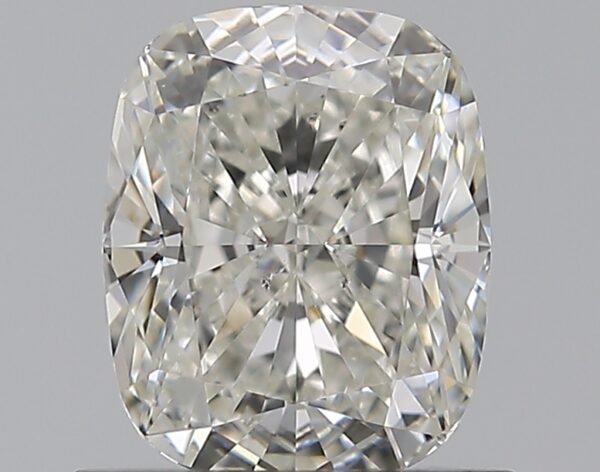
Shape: cushion
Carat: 1.01
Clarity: SI1
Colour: I
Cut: EX
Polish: EX
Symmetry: EX
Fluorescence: N
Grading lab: GIA
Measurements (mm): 6.37 x 5.19 x 3.61